Cape Foulwind

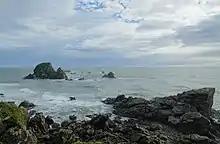
View over Cape Foulwind seal colony

The Cape Foulwind Walkway is a (one-way) path situated above rocky headlands, extending from Tauranga Bay to the carpark at the Cape Foulwind Lighthouse. Notable features of the walkway encompass views of mountains and coastline, a thriving colony of New Zealand fur seals (kekeno), and the lighthouse. The cliffs of Cape Foulwind, along with the adjacent small offshore islands, serve as roosting and breeding grounds for various seabird species, such as Australasian gannets. sooty shearwaters, fluttering shearwaters and fairy prions. Wall island, a small rocky islet, offshore from the seal colony at Tauranga Bay, plays a vital role as habitat for seabird colonies and Little penguins (kororā). Additionally, there is a chance to occasionally spot Hector's dolphin and orcas from the walkway.